Edmund Ironside, 1st Baron Ironside

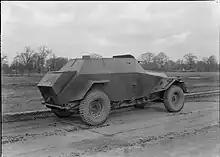
The Humber Light Reconnaissance Car or "Ironside" was based on a civilian motor car chassis.

Ironside's enthusiasm for "peripheral" operations led him in November 1939 to plans for Allied intervention in Scandinavia, initially to help Norway against the Soviet Union. He accepted the risk of an Anglo-Soviet war and opposed the build-up of the British Expeditionary Force in France. By December, in place of Churchill's limited approach of simply mining Norwegian waters to stop Swedish iron ore shipments to Germany, he argued for landing a strong force in northern Norway and physically occupying the Swedish orefields. If successful, this would allow the resupply of Finland – then fighting the Soviet Union, and aligned loosely with the Allied forces – as well as interdicting Germany's ore supply, and could potentially force Germany to commit troops on a new and geographically unfavourable front. Both Ironside and Churchill supported the plan enthusiastically, but it met with opposition from many other officers, including from Gort – who saw his forces in France being depleted of resources – and from Cyrill Newall, the Chief of the Air Staff.